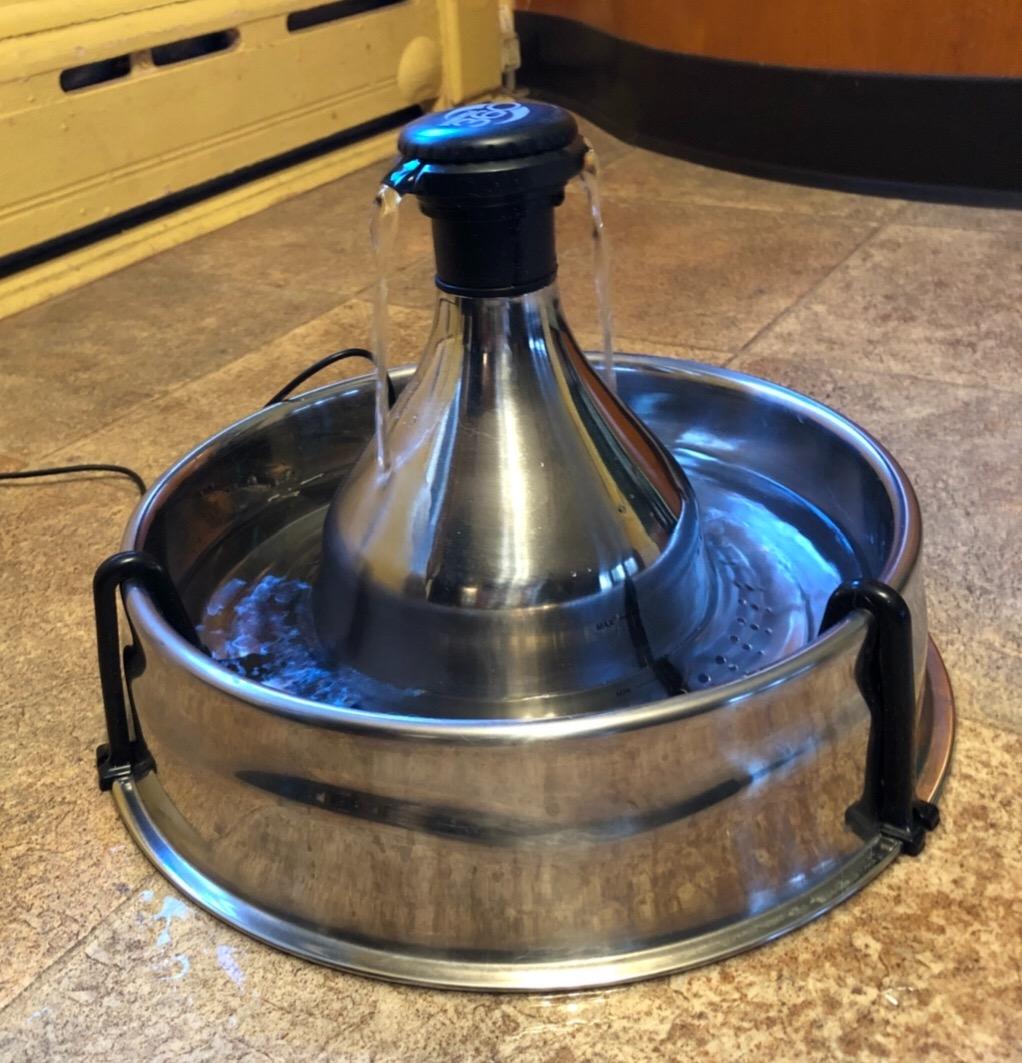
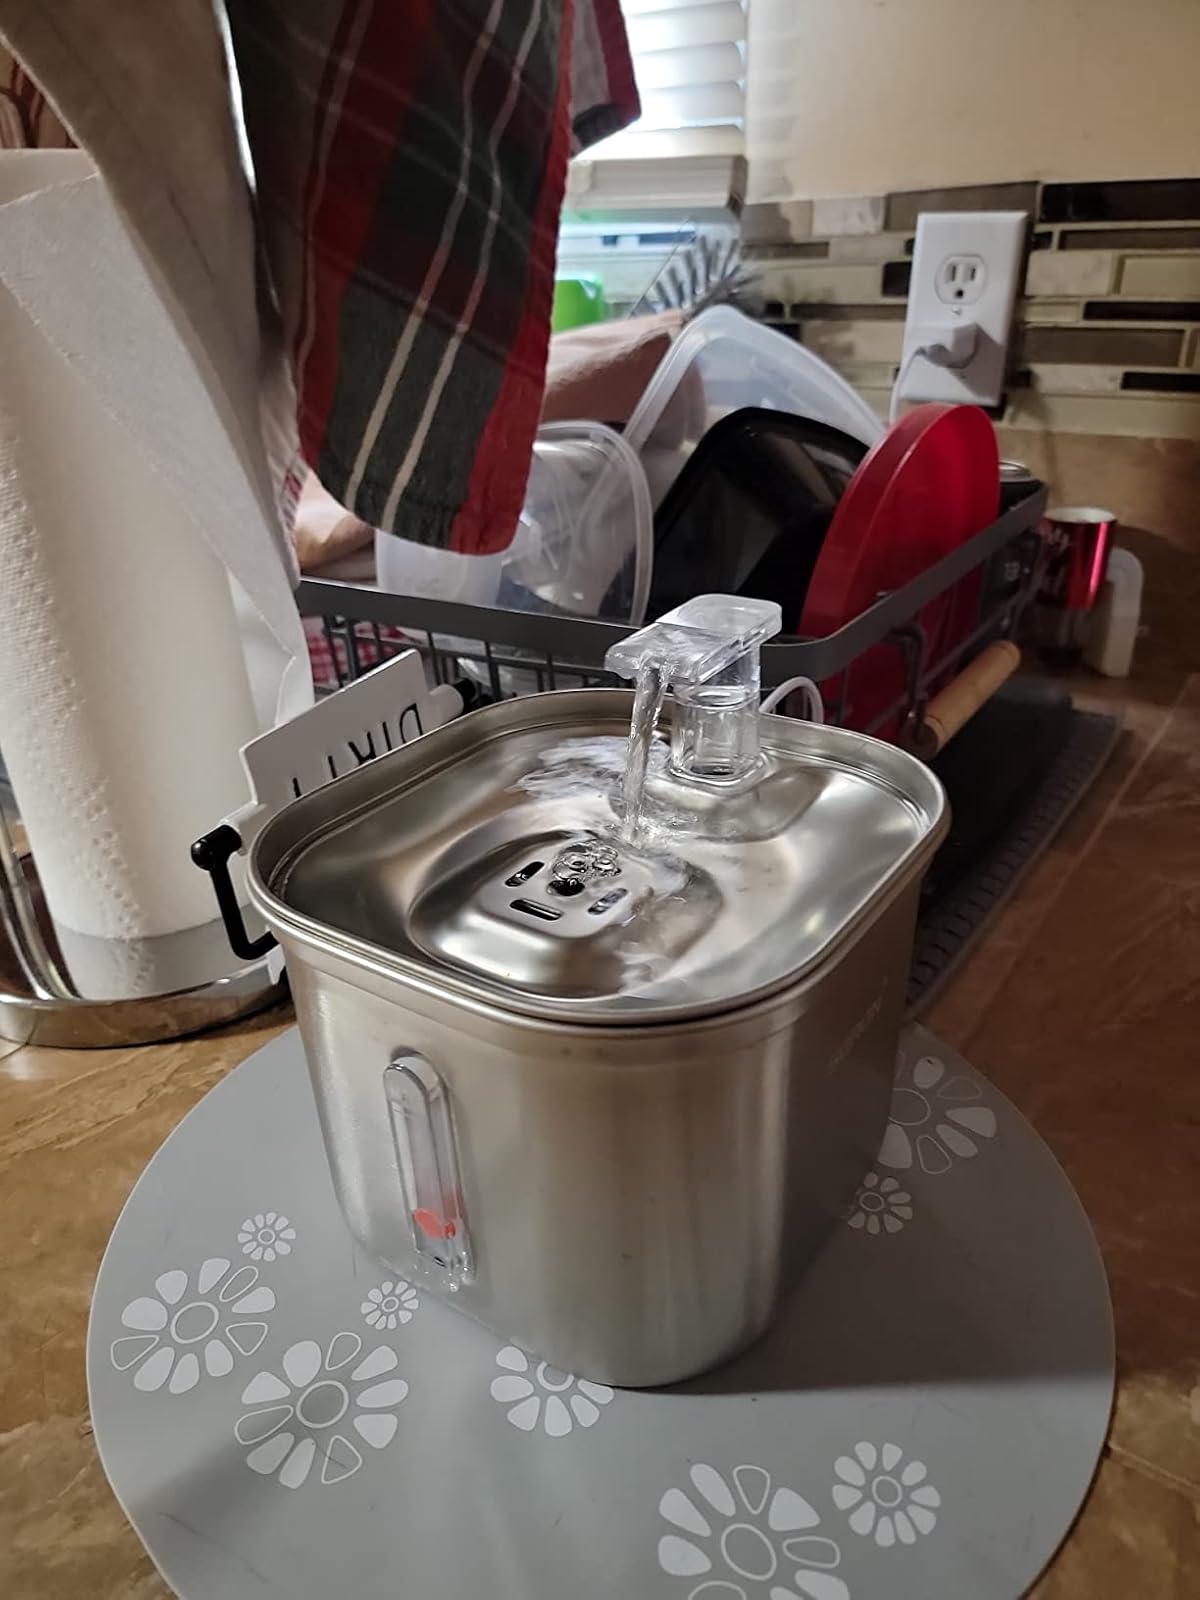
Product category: items_bowl
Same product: no